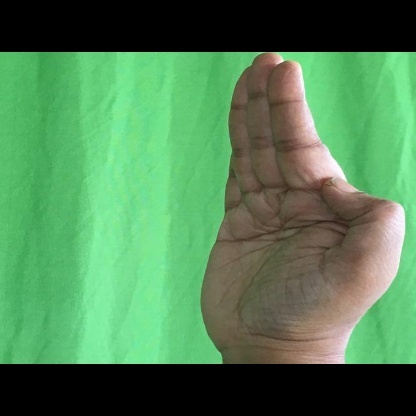
Mudra: Pathaka